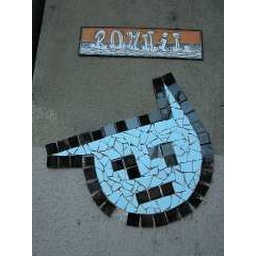
Random mosaic on a building wall near Wenceslas Square.